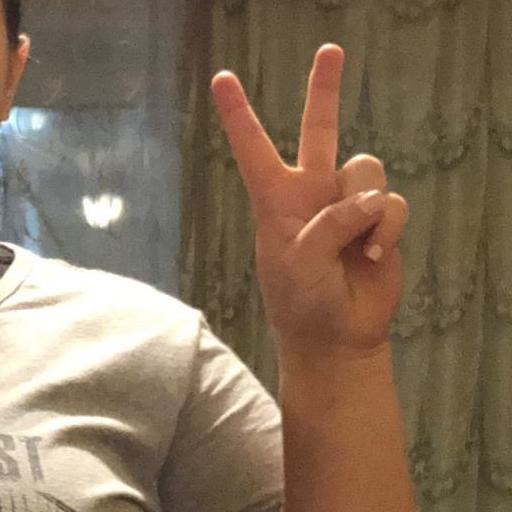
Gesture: peace